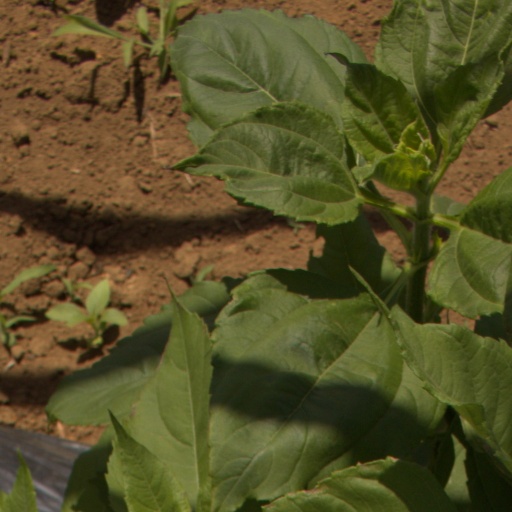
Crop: Jerusalem artichoke